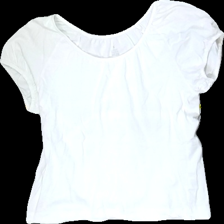
View: front
Type: T-shirt
Category: Ladies
Brand: Not in the list
Colors: White
Material: 100%cotton
Cut: C-collar, Regular
Size: M
Season: Spring
Stains: Major
Price range: <50
Recommended usage: Export